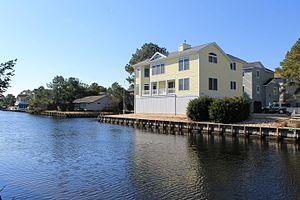
South Bethany est une ville américaine située dans le comté de Sussex, dans l'État du Delaware.